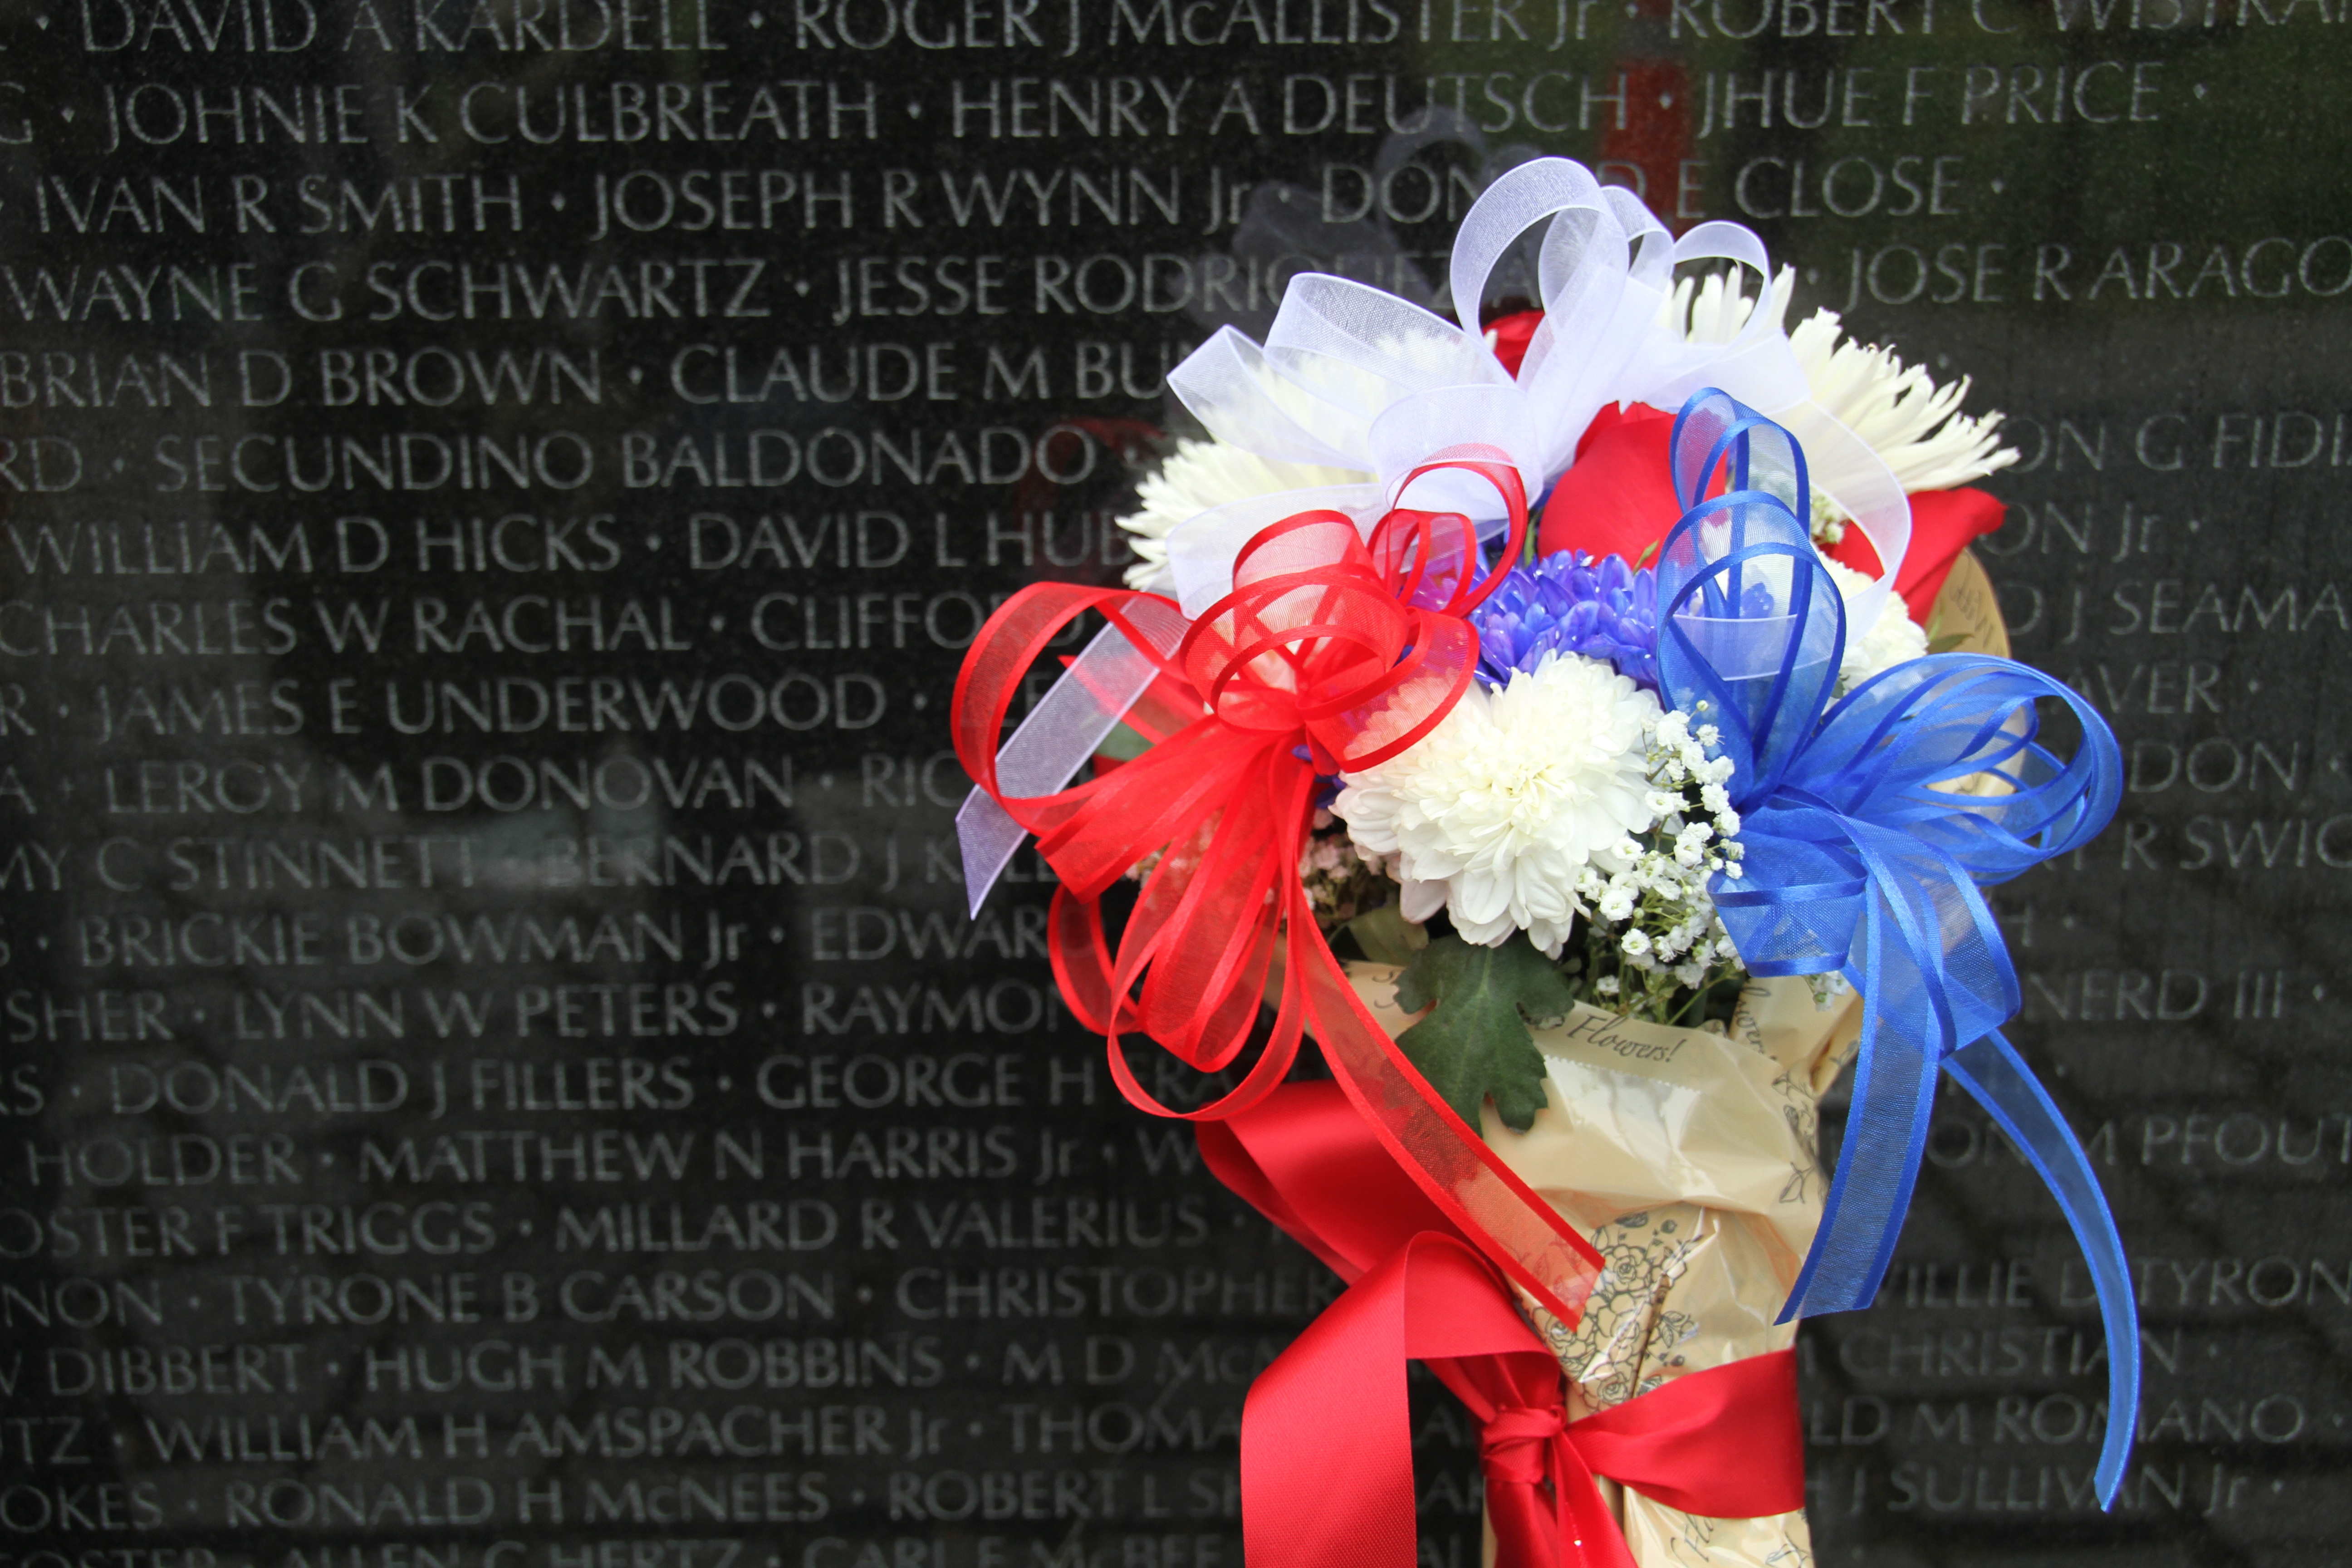
flower, wall, red, bride, memorial, us, remembrance, floristry, vietnam, washington dc, flower bouquet, floral design